Mosha (story)

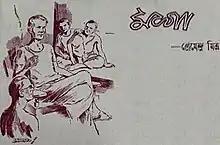
Illustration by Protul Chandra Bandyopadhyay in 1945

Mosha is a work of science fiction written in Bengali by the novelist Premendra Mitra. The story was first published by Deb Sahitya Kutir, Kolkata, West Bengal, India, in the Puja Annual titled "Alpana" in 1945. Ghanashyam Das alias GhanaDa, the fictional character and the protagonist of the "GhanaDa" series of science-fiction stories appeared for the first time in this novel.